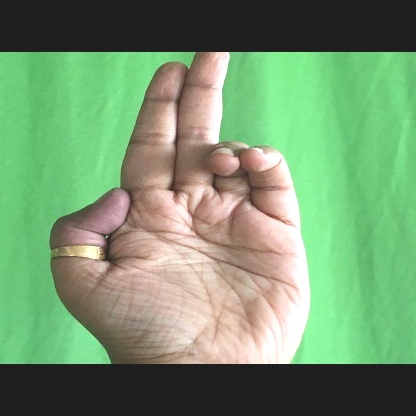
Mudra: Ardhapathaka